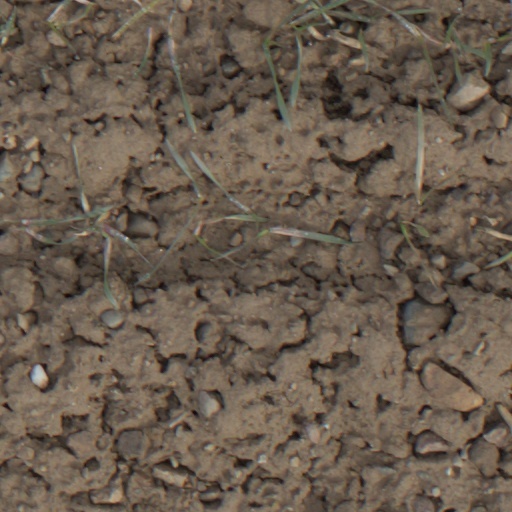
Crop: wheat